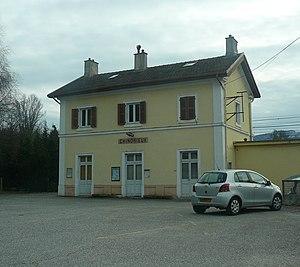
Gare de Chindrieux (Savoie)
La gare de Chindrieux est une gare ferroviaire française de la ligne de Culoz à Modane située près du village de Châtillon sur le territoire de la commune de Chindrieux dans le département de la Savoie, en région Auvergne-Rhône-Alpes.